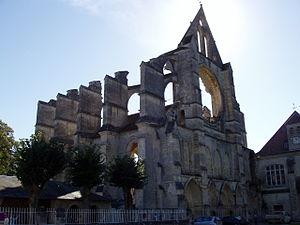
L'ordre cistercien est un ordre monastique de droit pontifical.
L'art cistercien est créé et transmis par l'ordre religieux fondé en 1098 par saint Robert de Molesme, en réaction au laisser-aller des monastères clunisiens vis-à-vis de la règle de saint Benoît.
Longpont est une commune française située dans le département de l'Aisne, en région Hauts-de-France. Elle se distingue par son abbaye cistercienne en partie détruite.